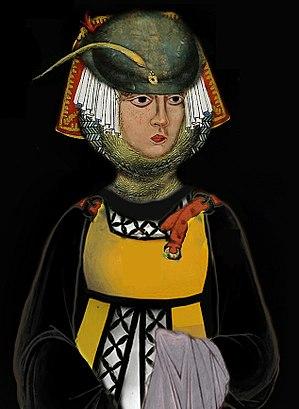
Yolande de Bourgogne comtesse de Nevers